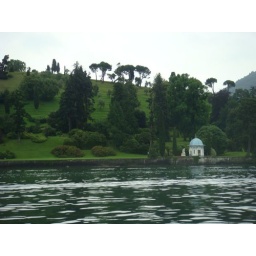
Pretty boat house for one of the villas near Bellagio.